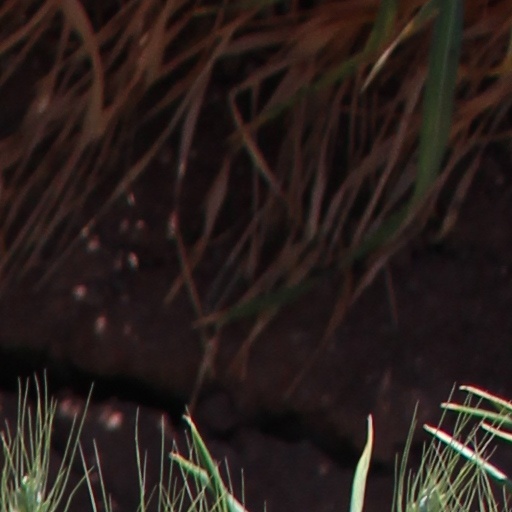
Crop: wheat